Tuen, Queensland

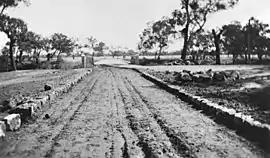
Barringun Road approaching the bridge over Tuen Creek

Tuen is an outback locality in the Shire of Paroo, Queensland, Australia. In the , Tuen had "no people or a very low population".